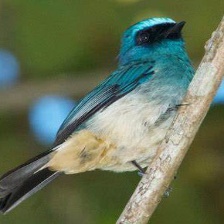
Species: INDIGO FLYCATCHER
Scientific name: EUMYIAS INDIGO